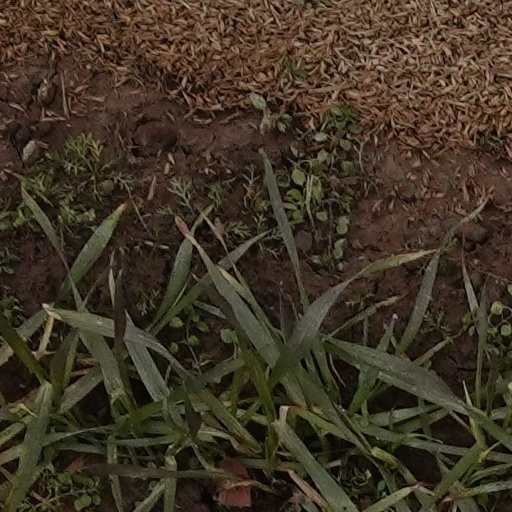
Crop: wheat